Garden of 10 and 11 Downing Street

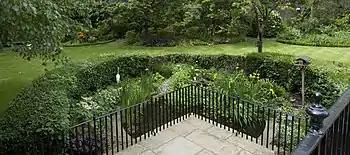
The view of the garden from the balcony

The terrace and garden have provided a casual setting for many gatherings of First Lords with foreign dignitaries, Cabinet ministers, guests, and staff. John Major announced his 1995 resignation as leader of the Conservative Party in the garden. Tony Blair hosted a farewell reception in 2007 for his staff on the terrace. Churchill called his secretaries the "garden girls" because their offices overlook the garden. It was also the location of the first press conference announcing the Coalition Government between David Cameron's Conservatives and Nick Clegg's Liberal Democrats. In September 1941, Winston Churchill and his wife, Clementine, drank champagne in the garden with five "young Frenchmen" who had escaped from France in a canoe before arriving in Eastbourne after having spent 30 hours in the English Channel. Blair held a press conference with Bill Clinton in the garden. Press conferences at the White House are frequently held at the White House Rose Garden. It is believed that the similarity of the occasion has given rise to the 'rose garden' nickname which Victoria Summerley, writing in "Great Gardens of London" feels is "inaccurate".